Korean National Army Corps

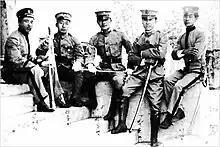
Teachers and students of the Youth Military School in Hastings, Nebraska, with Park Yong-man on the center-left.

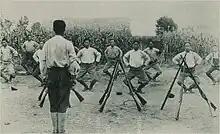
Students undergoing military training at the Hastings Youth Military School

The first Koreans arrived in Hawaii on January 13, 1903. Despite the difficult labor process, Koreans gave 25% of their income as an independent contribution. Independence activist Park Yong-man was also included among the immigrants. Park Yong-man, who emigrated to the US in February 1905, studied political science at Hastings College in University of Nebraska–Lincoln and joined the Reserve Officers' Training Corps in September 1908.